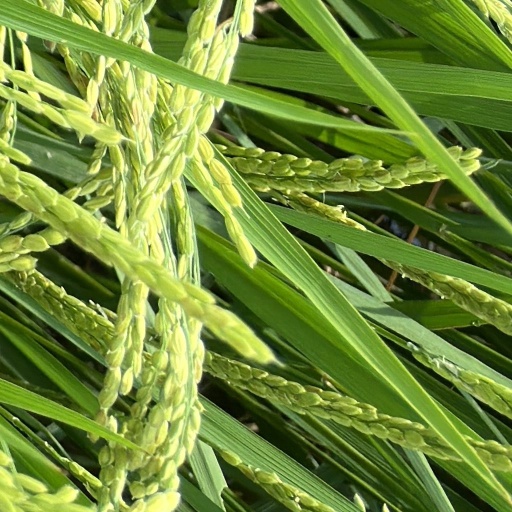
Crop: rice